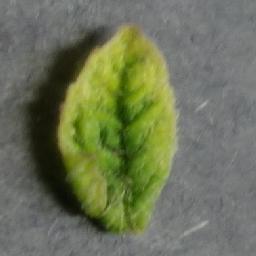
Label: Tomato___Tomato_Yellow_Leaf_Curl_Virus